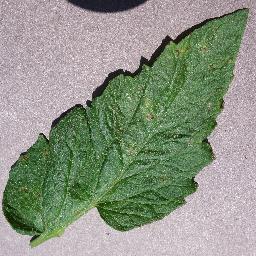
Label: Tomato___Septoria_leaf_spot